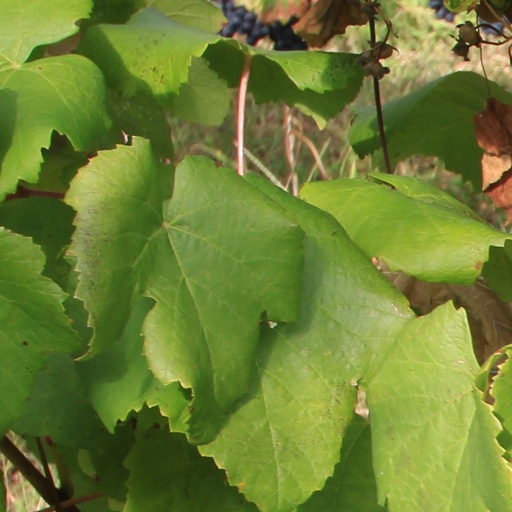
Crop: grape